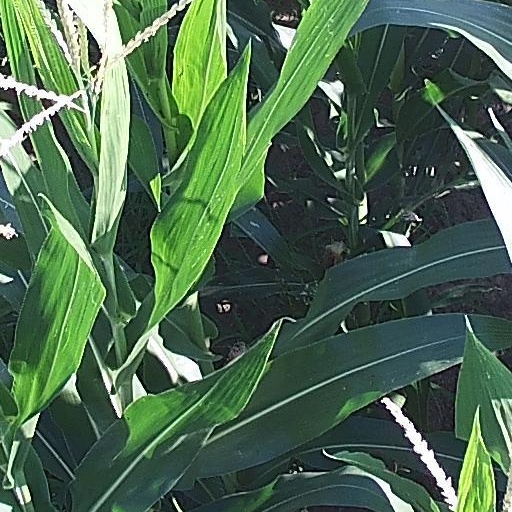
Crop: maize; corn